John Moore (painter)

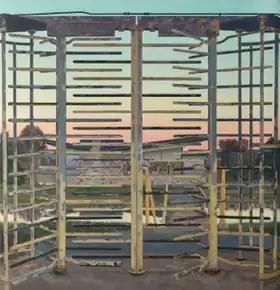
John Moore, "Turnstile", oil on canvas, 70" x 68", 2012.

John Moore (born 1941) is an American contemporary realist painter. His art has focused on studio interiors, still lifes, and in his best-known work, cityscapes and the American post-industrial landscape of dilapidated mill towns and factories. He emerged in the early 1970s amid a resurgence of representational work, appearing in many surveys and critical examinations that helped define new modes of American realism. While the highly detailed nature of his work evokes that movement, it diverges from approaches such as photorealism in its social concern, painterly handling and composite compositions, which distill direct observation, sketches, memories and photographs of multiple sites and views into re-imagined but believable scenes. Curator John Stomberg wrote of these constructed worlds: "The image he creates is only real in the painting, yet all the parts do have their origins in the observable world. Therein lies the eerie potency of Moore's vision—its plausibility. He is more of a spectacular fabulist than a realist."